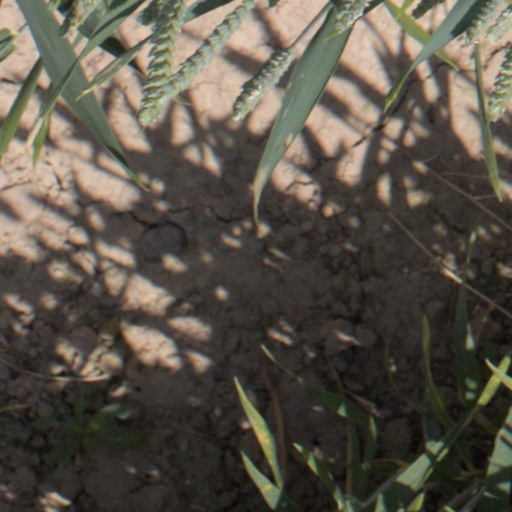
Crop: wheat